Contemporary European law

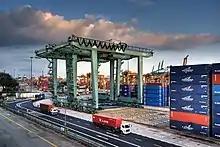
Container at the port of Singapore. The development of global trade has inevitably had repercussions on law.

In the second half of the nineteenth century, as a consequence of the successes of the Industrial Revolution, a specific mindset known as positivism became widespread among Europeans. This worldview placed great trust in science and scientific progress, which were seen as the foundations of social evolution. From this perspective, everything that was not strictly metaphysical was subjected to rational and scientific reasoning; for many scholars, law fit perfectly within this classification, thus marking the birth of legal positivism. Its principles went largely unchallenged throughout the second half of the nineteenth century, only to be questioned and contested at beginning of the following century.